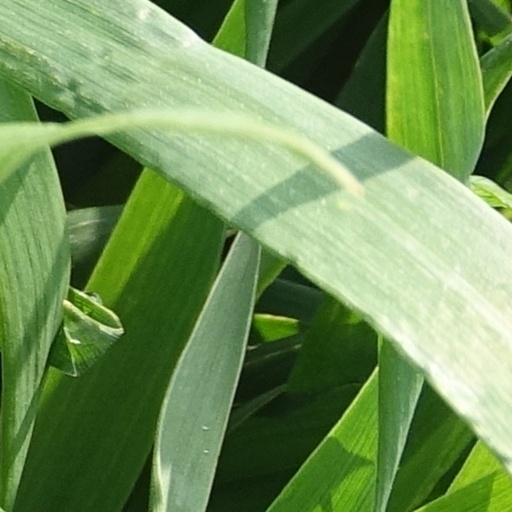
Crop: wheat